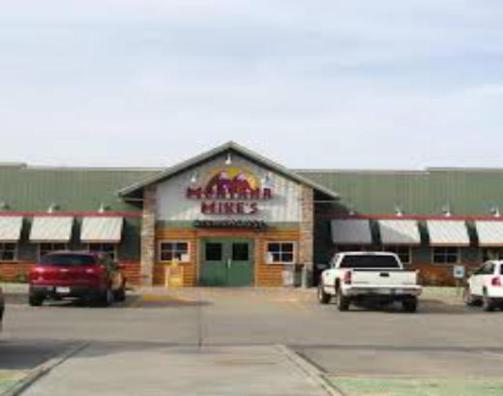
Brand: montana mike's
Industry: Food